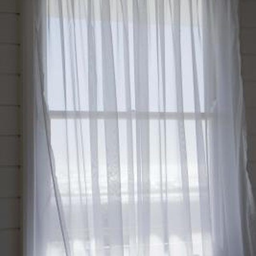
shorten long curtains without a permanently sewn hem .